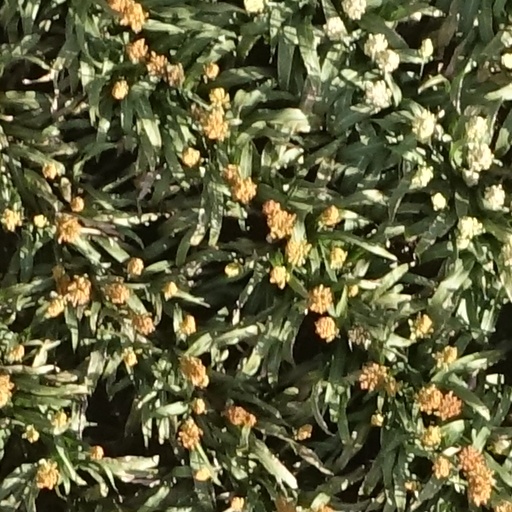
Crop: sorghum